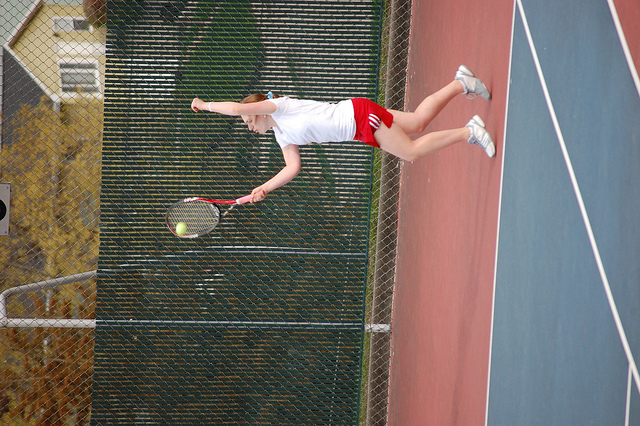
một người phụ nữ đang chuẩn bị đánh quả bóng tennis